Ampthill railway station

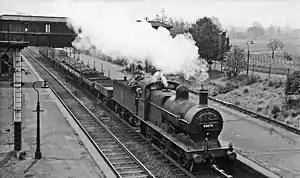
Ampthill Station remains, with a Down goods passing in 1960

Ampthill railway station was built over from the historic market town of Ampthill in the English county of Bedfordshire by the Midland Railway in 1868 on its extension to St. Pancras.